MTK Budapest FC

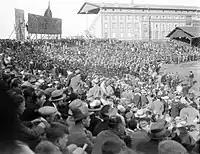
Hidegkuti Nándor Stadion (1947)

MTK Budapest's first stadium was opened in 1912. The first match it hosted was against MTK Budapest's main rival Ferencváros on 31 March 1912. The final result was 1–0 to MTK.